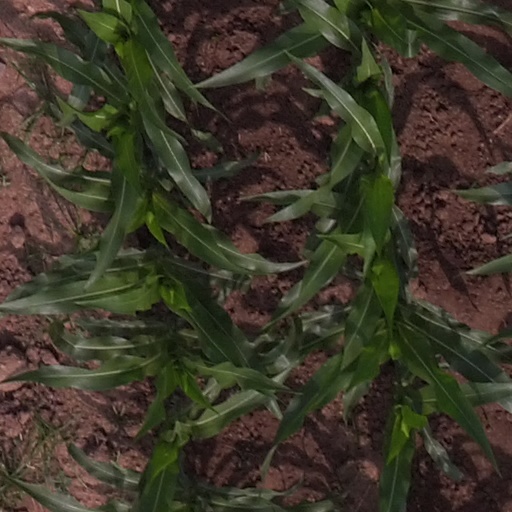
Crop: maize; corn